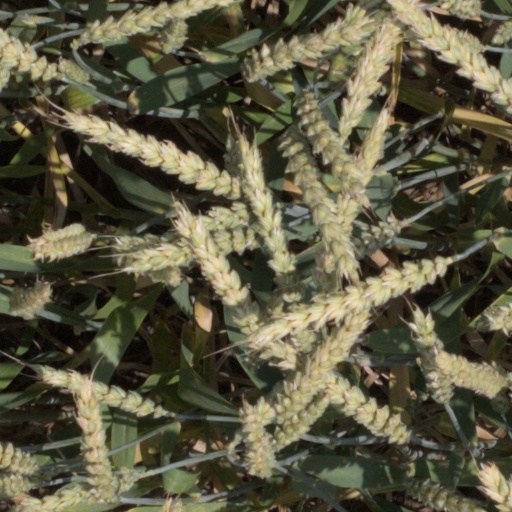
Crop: wheat